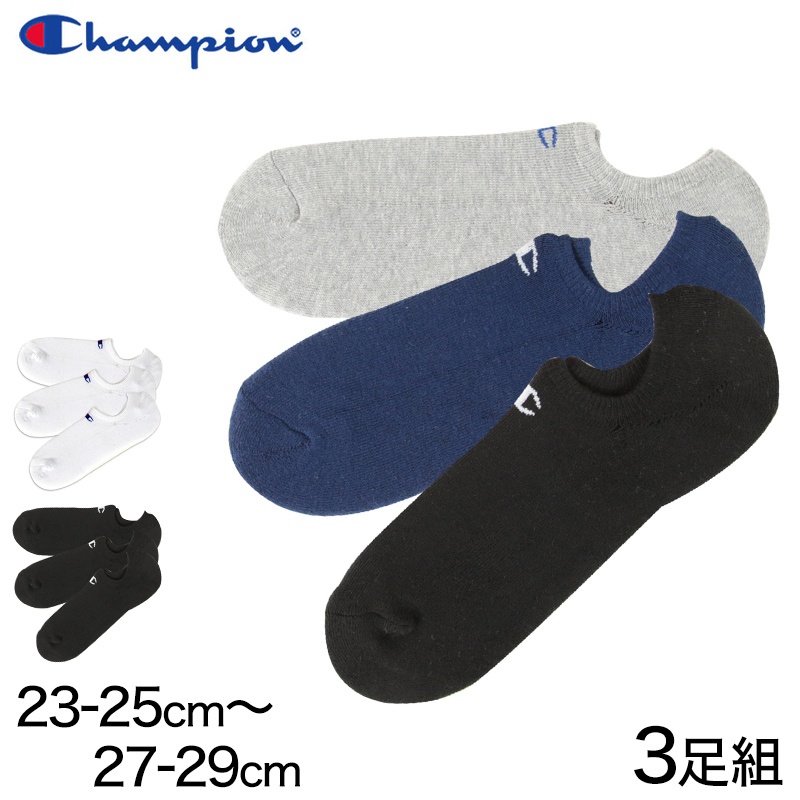
チャンピオン 靴下 ソックス メンズ 3足 セット ゴーストソックス 白 黒 グレー ネイビー スポーツ くるぶし 23-25cm～27-29cm (ゴースト丈 champion まとめ買い ショートソックス スニーカーソックス ワンポイント 綿素材)
チャンピオン 靴下 ソックス メンズ 3足 セット ゴーストソックス 白 黒 グレー ネイビー スポーツ くるぶし 23-25cm～27-29cm シンプルながらも履き心地抜群のチャンピオンのメンズ用ゴースト丈靴下（ゴーストソックス）です。 ゴーストソックスとは、くるぶしより下までの丈のソックスで 靴を履くと隠れる靴下のこと。 綿素材を使用した生地は柔らかな履き心地で適度な厚みがあり、かかと、つま先を傷めにくいです。 履き口のかかと側の裏地にはラバー製のスベリ止めがあり、履き口がずり下がりにくいです。 カラーはシンプルな無地で、丈は足首よりも下になるので、 靴下そのものが目立ちにくくスニーカーを履いた足元がよく映えます。足の甲部分にロゴあり。 さりげなくあしらったワンポイントのチャンピオンのロゴがおしゃれな印象。 生地は比較的厚手で丈夫。履き心地もよいのでスポーツや運動にもおすすめです。 もちろんスニーカーとのコーデもばっちり似合います。 【サイズ】 23-25cm 25-27cm 27-29cm 【カラー】 A：(010)ホワイト(全サイズ在庫限り) C：(090)ブラック(23-25cmは在庫限り) D：(997)アソート(23-25cmは在庫限り) 【素材・加工】 ポリエステル 綿 その他 滑り止めかかとゴム ゴースト丈 くるぶし ワンポイント ロゴ 綿混 【生産国】 日本企画海外製 【関連キーワード】 ウォーキング/ジョギング/ランニング/アクティビティ/運動/カジュアル/23.0cm/23.5cm/24.0cm/24.5cm/25.0cm/25.5cm/26.0cm/26.5cm/27.0cm/27.5cm/28.0cm/28.5cm/29.0cm//しまむらファンにおすすめ m-soc m-soc-fc CMSCP501 CMSCY502/HJ/hj033 【メンズ】/【ソックス】/【スニーカー・ショートソックス】/sox_g/sox_h/sox_i/sox_j/sox_k/sox_l/【Champion[チャンピオン]】/【ホワイト系】/【グレー系】/【ブラック系】/【ネイビー系】/【夏物】
Brand: ヘインズ
Category: Apparel & Accessories > Clothing > Socks > Sneaker Socks